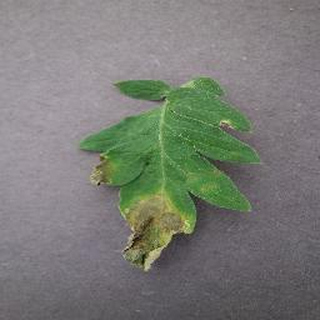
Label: tomato_late_blight